Rufaida Al-Aslamia

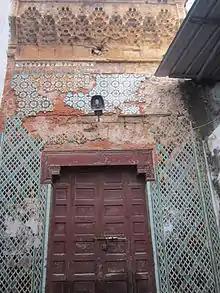
Front door of ancient hospital of Salé in Morocco designed by Islamic architects and managed by ancient Islamic physicians

With the diminishing intensity of holy wars and mass civil unrest that defined the climate of Islamic culture during the reign of Muhammad (SAW), advancements in technology and architecture resulted in the construction of many new hospitals and methods for treating the sick. Though nurses in this period were still relegated to rudimentary and noninvasive duties like serving food to patients and administering medicinal liquids, religious and social norms of the times necessitated the segregation of hospital wards based on gender, with males treating males and females treating females. While there has been some relaxation of segregation in contemporary times, the values of many traditional Islamic people are for hospitals and their policies to reflect these past segregational practices.